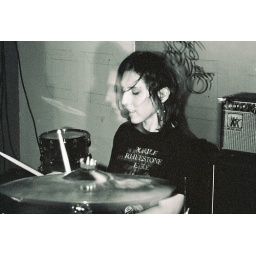
Photo by Matt Koroulis. Taken with 35mm black &amp;amp; white film. (Holy Mountain is now the Black Lodge)